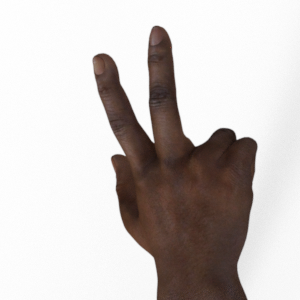
Label: scissors